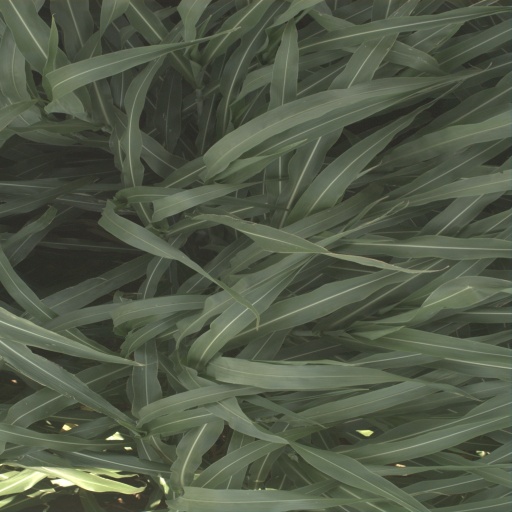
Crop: sorghum